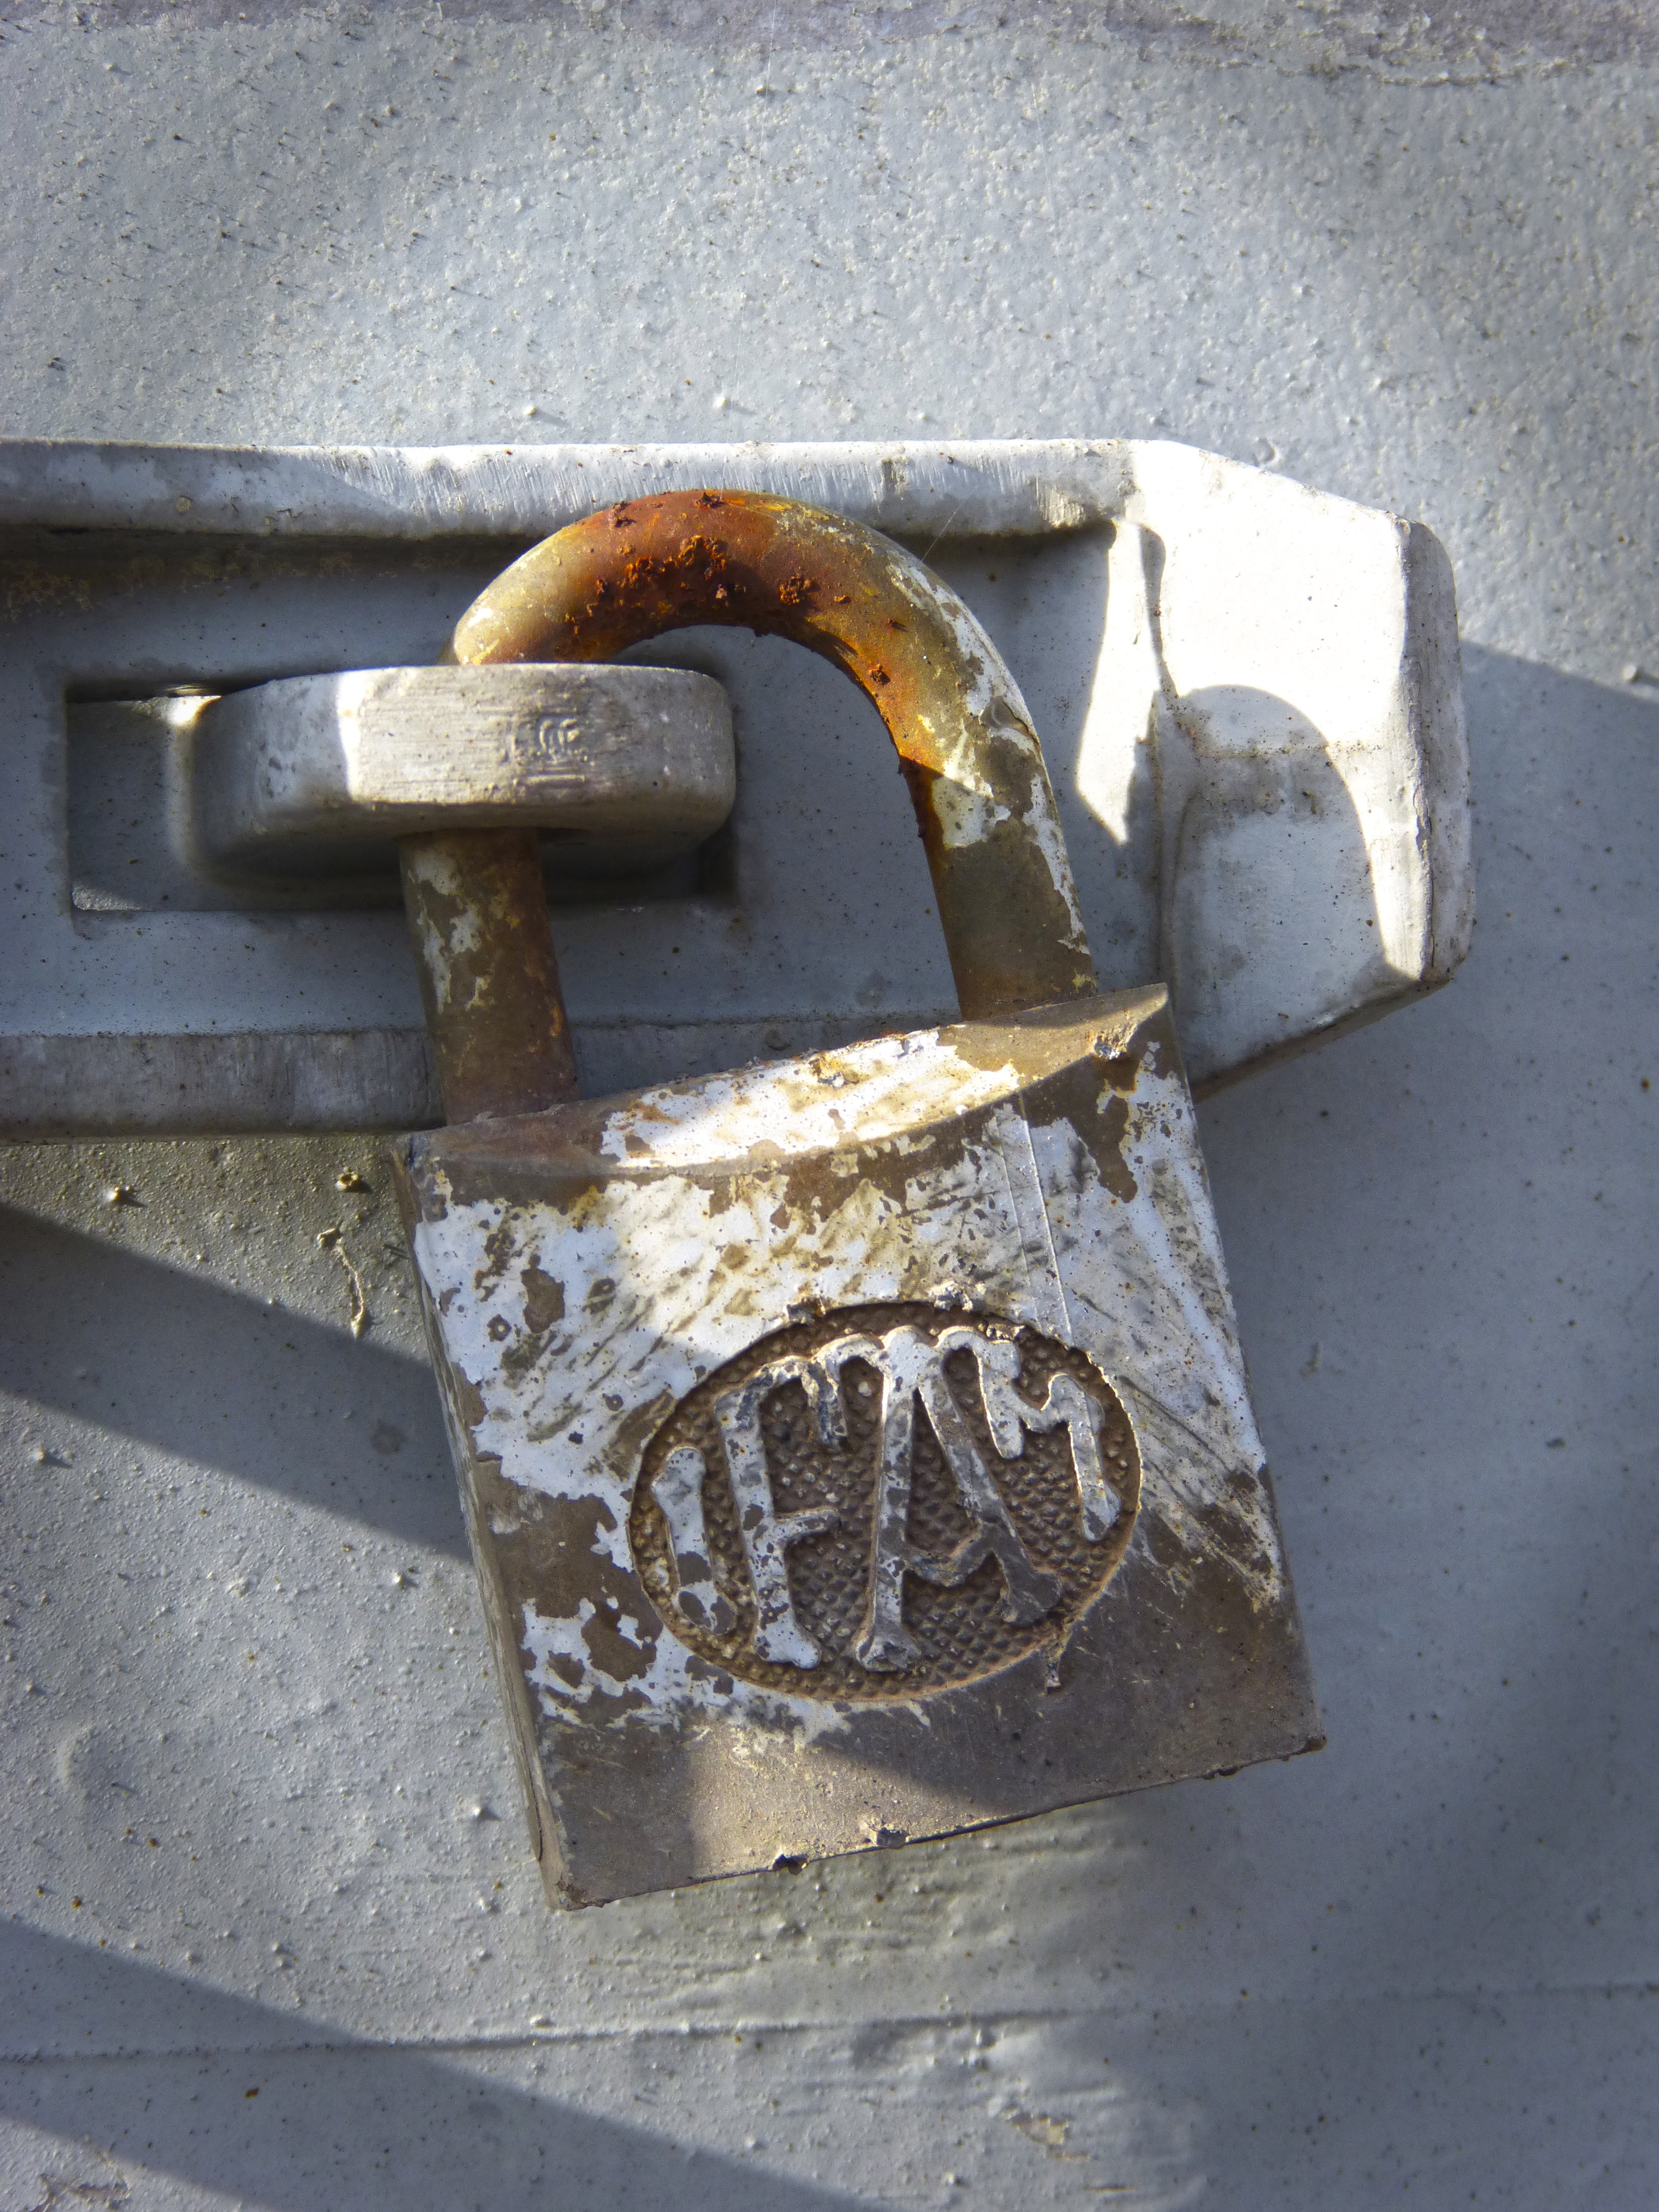
number, old, symbol, padlock, bumper, rusty, forbidden, closed, iron, automotive exterior